Gary Brandner

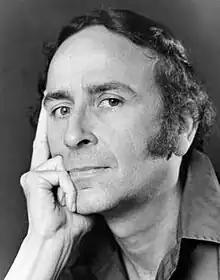
Gary Brandner

Gary Phil Brandner (May 31, 1930 – September 22, 2013) was an American horror fiction author best known for his werewolf themed trilogy of novels, "The Howling". The first book of the series was adapted loosely as a motion picture in 1981. Brandner's second and third Howling novels, published in 1979 and 1985 respectively, have no association with the film series, though he was involved with writing the screenplay for the second "Howling" film, "". The fourth film of the Howling series, "", is actually the closest adaptation of Brandner's original novel, though this too varies to some degree.